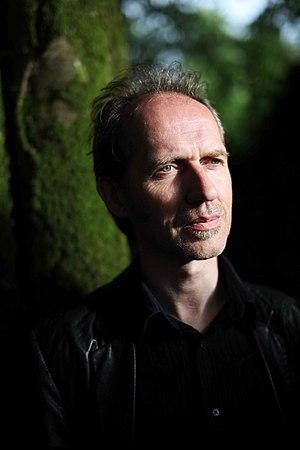
Iarla Ó Lionáird est un chanteur irlandais né le 18 juin 1964. Il est particulièrement connu pour sa participation dans le groupe Afro Celt Sound System. Il est l'auteur de trois albums solo édités sur le label Real World de Peter Gabriel.